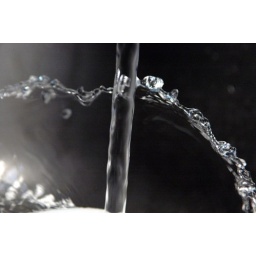
water spraying up after hitting the edge of a bowl in the sink (I am easily amused).